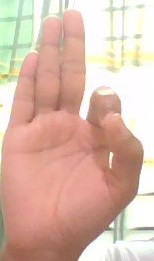
ASL sign: F